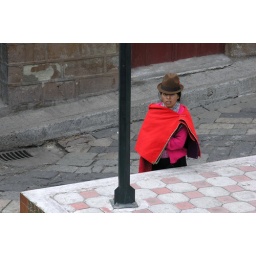
This picture was shot at a train station in Ecuador from the roof of the train.